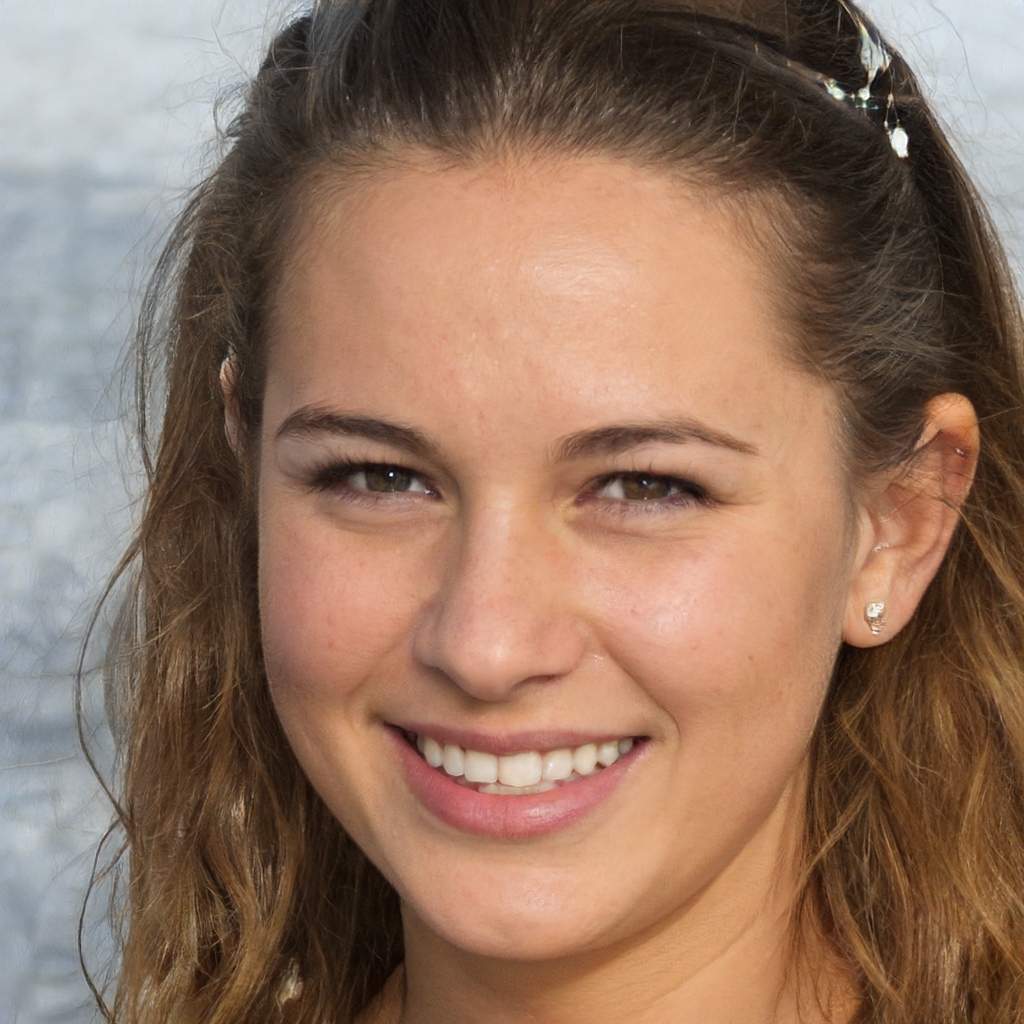
Portrait style: Real Portrait